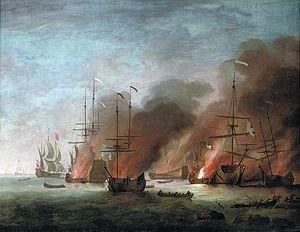
Le Soleil-Royal est un navire de guerre français, en service de 1669 à 1692. C'est un vaisseau de ligne de premier rang, portant 98 puis 104 canons sur trois ponts. Il est le premier du nom, ainsi que le vaisseau-amiral de la flotte du Ponant pendant la guerre de la Ligue d'Augsbourg. Il est brûlé à l'issue de la bataille de la Hougue, le 2 juin 1692.